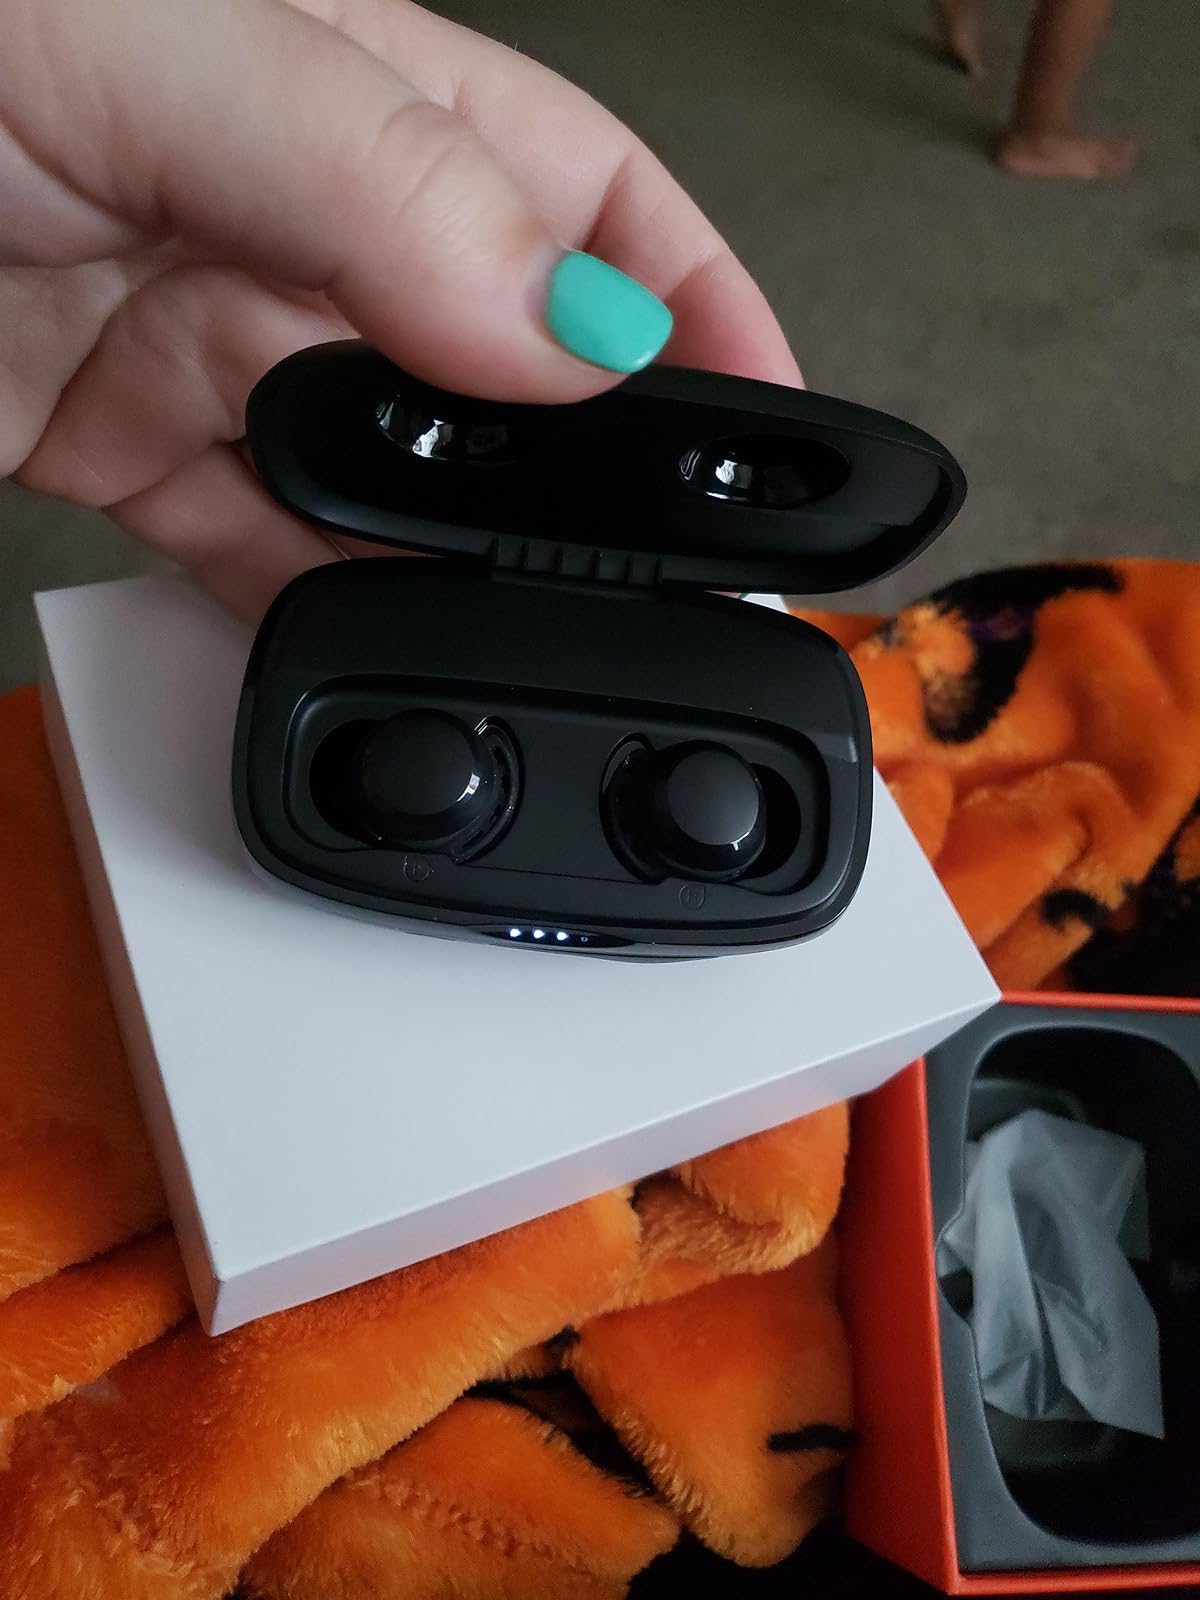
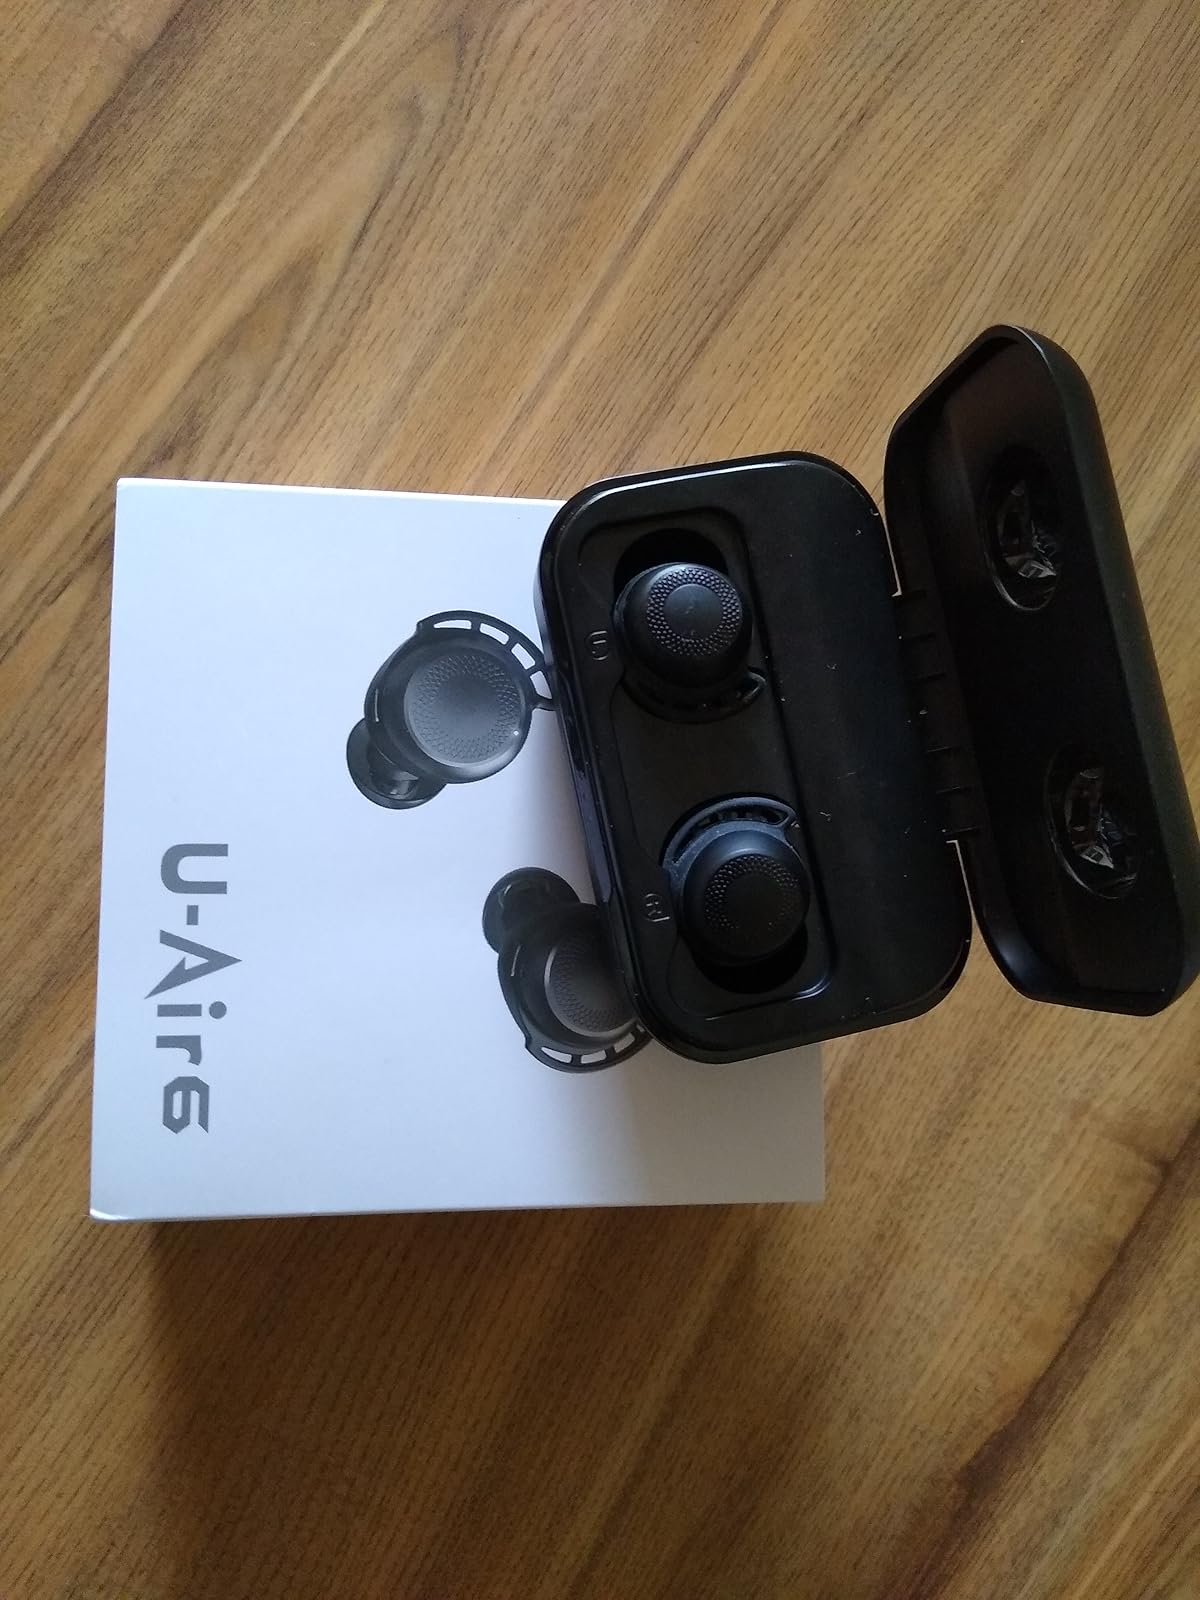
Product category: earbuds
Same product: no